Organisation of the Bharatiya Janata Party

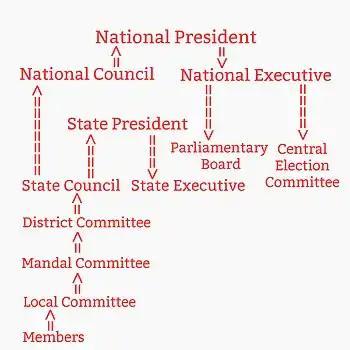
Organisational Structure of the Bharatiya Janata Party

The BJP Organisational Structure is based upon the Constitution of the Bharatiya Janata Party. The organisation of the BJP is strictly hierarchical, with the president being the highest authority in the party. The party is considered to be a cadre-based party that draws from the Hindutva-based ideology of its parent organisation, the Rashtriya Swayamsevak Sangh.